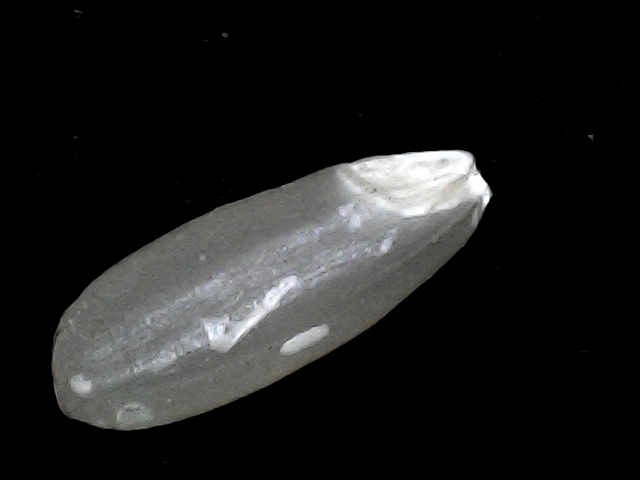
Rice variety: BD51